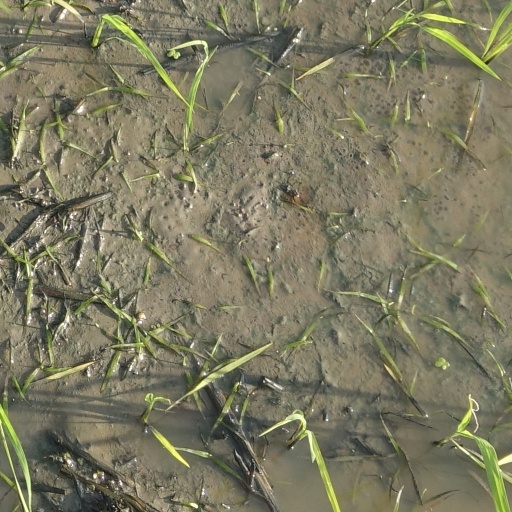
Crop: rice